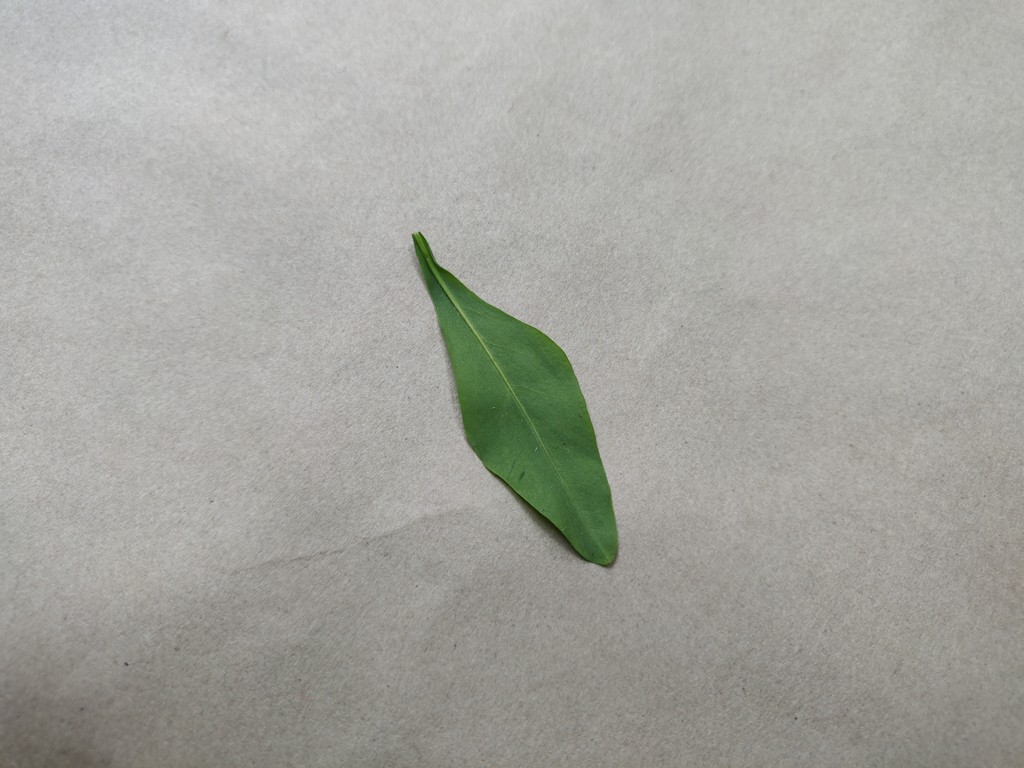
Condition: Healthy
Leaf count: single
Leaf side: back